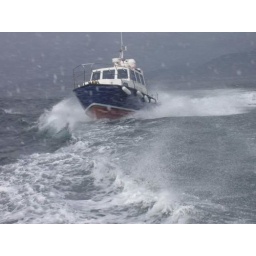
The flying horse tour boat in all her grandeur. The only covered boat to perform tours to the skellig islands.